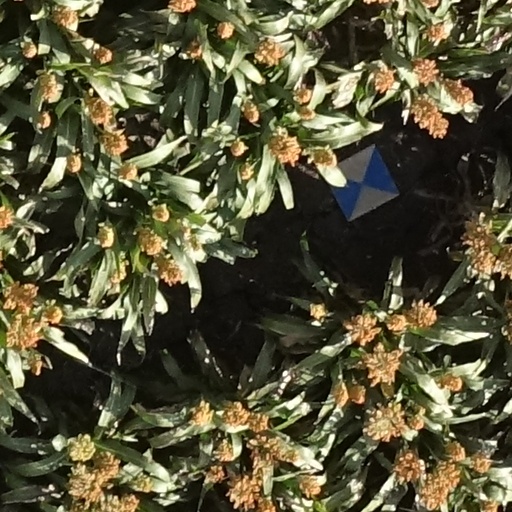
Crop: sorghum